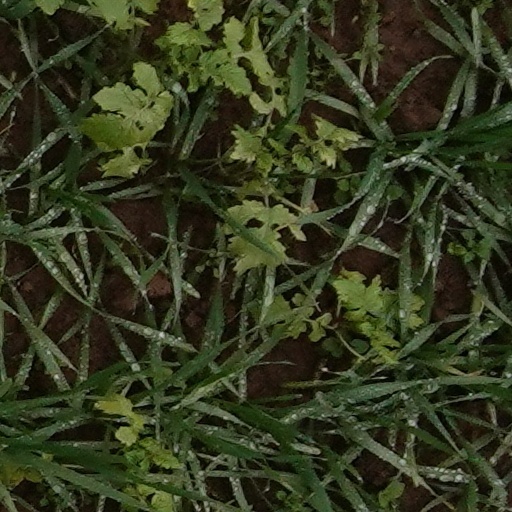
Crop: wheat